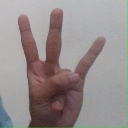
अक्षर: क्ष